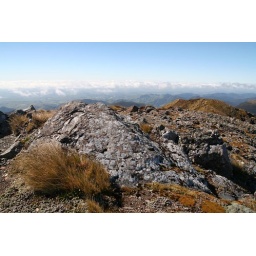
the only clouds in the sky were below us.